Philip Barzilla

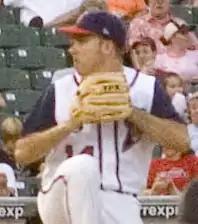
Barzilla with the Round Rock Express in 2007

Philip Joseph Barzilla (born January 25, 1979) is an American former Major League Baseball pitcher who played for the Houston Astros in .